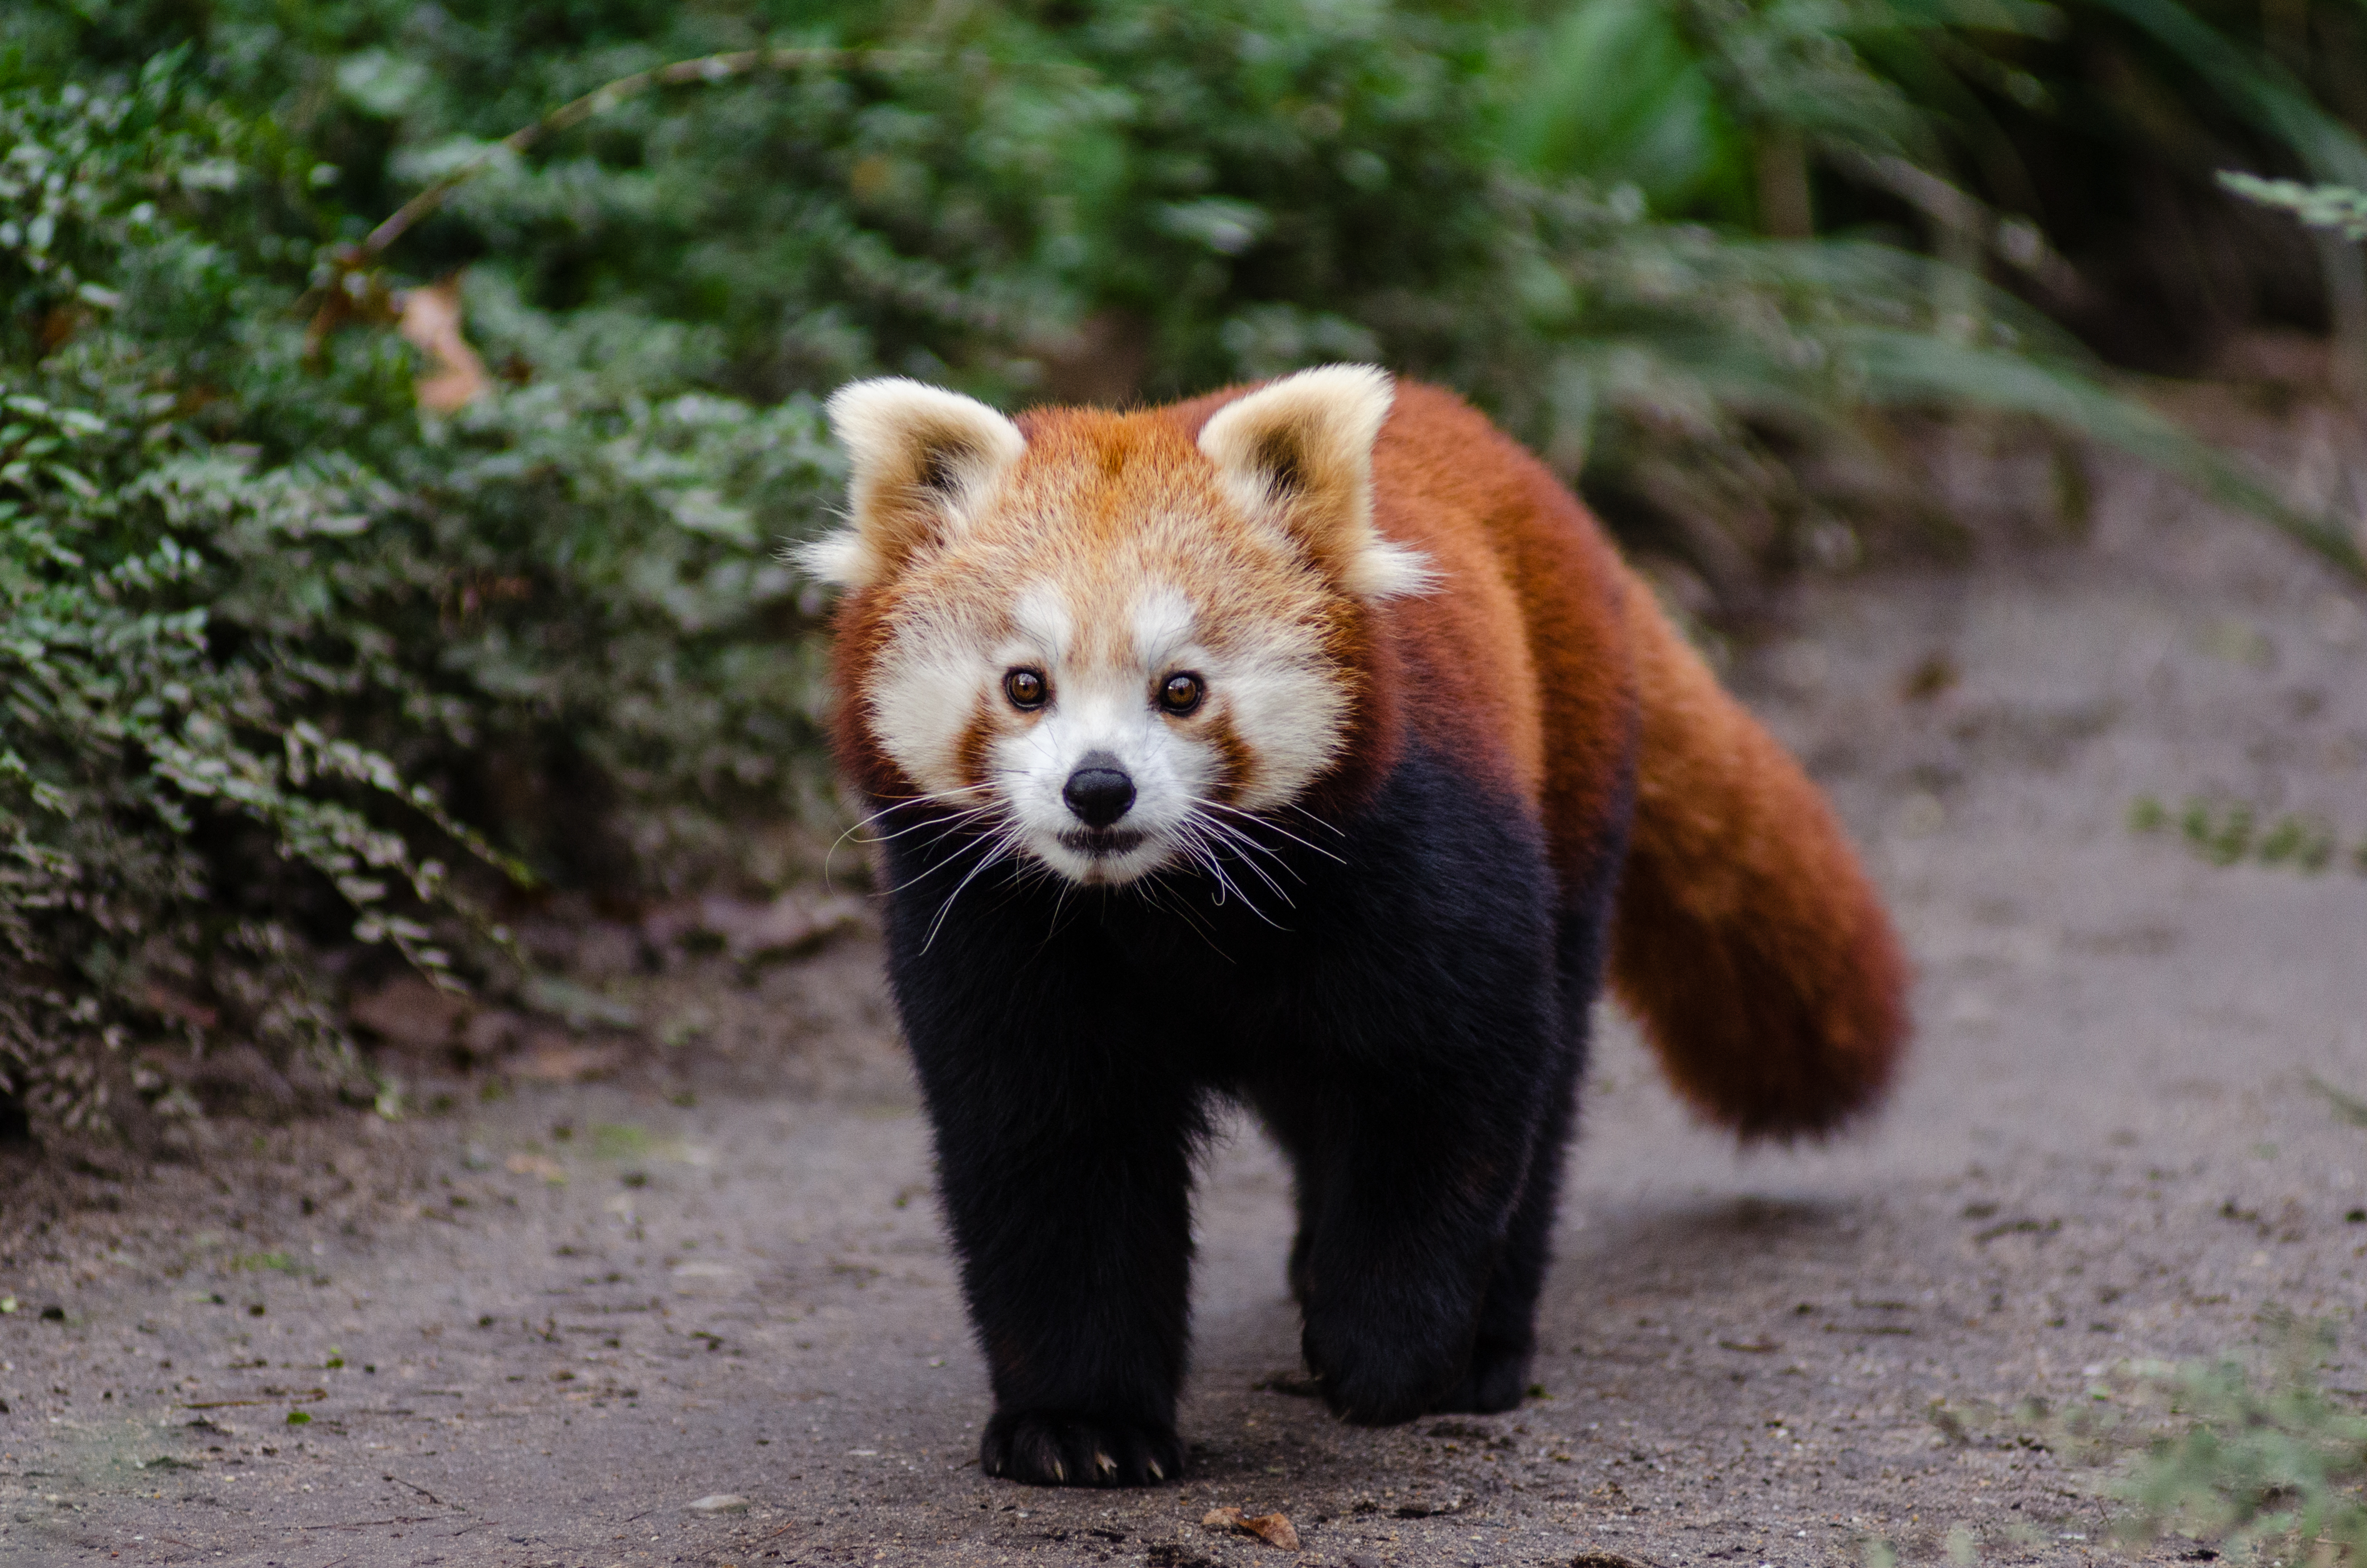
tree, nature, bokeh, vintage, sweet, fall, feet, animal, cute, female, wildlife, zoo, fur, orange, young, green, high, red, foot, autumn, mammal, nikon, fauna, red panda, panda, 2015, face, nose, paw, tail, animals, ears, endangered, vertebrate, germany, deutschland, herbst, natur, paws, tier, iso, ss, fell, grn, gesicht, baum, adorable, bamboo, d7000, roter, kleiner, niedlich, sues, suess, species, bedrohte, tierart, tierpark, weiblich, jungtier, jung, ohren, schwanz, nase, bedroht, ailurus, fulgens, mozilla, firefox, wochenende, weekend, dog breed group